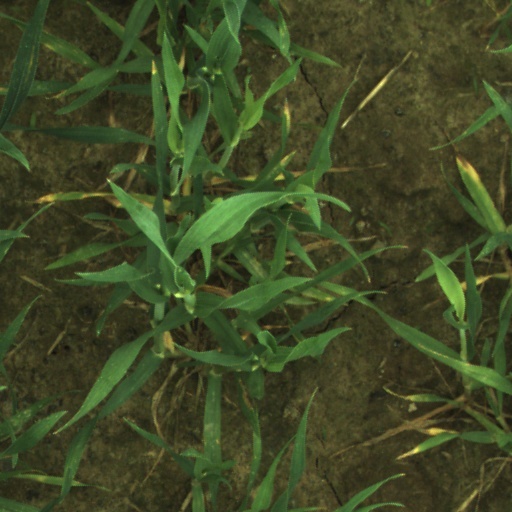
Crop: wheat